Mary Osborn

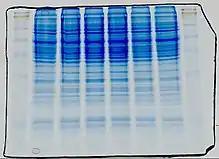
SDS-PAGE gel stained with Coomassie blue

Mary Osborn and Klaus Weber wrote a classic paper in biochemistry on determination of the molecular weight of a protein via SDS polyacrylamide gel electrophoresis, published in 1969 in "Journal of Biological Chemistry". They knew that in 1967 Shapiro, Vinuela, and Maisel had shown that electrophoresis of proteins along with Sodium Dodecyl Sulfate (SDS) in polyacrylamide gels (PAGE) could separate the tested polypeptide chains by molecular weight. To see if this method applied to proteins of various sizes and shapes, Osborn and Weber took 40 known proteins, including globular and filamentous proteins, analyzed them via SDS PAGE, and plotted the logarithms of their molecular weights against their electrophoretic mobilities. The results showed convincingly that "the good resolution and the fact that an estimate of the molecular weight can be obtained within a day, together with the small amount of protein needed, makes the method strongly competitive with others commonly employed." This method has been used extensively by biochemists in all kinds of studies involving protein purification and identification as part of the process.